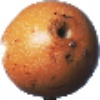
Label: Granadilla 1